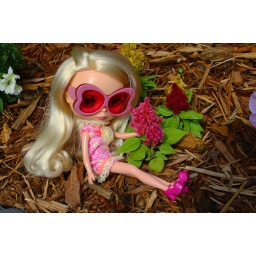
Eden in the flower bed